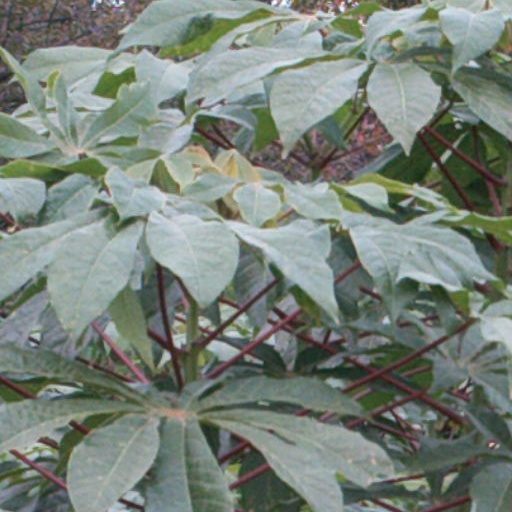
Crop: cassava